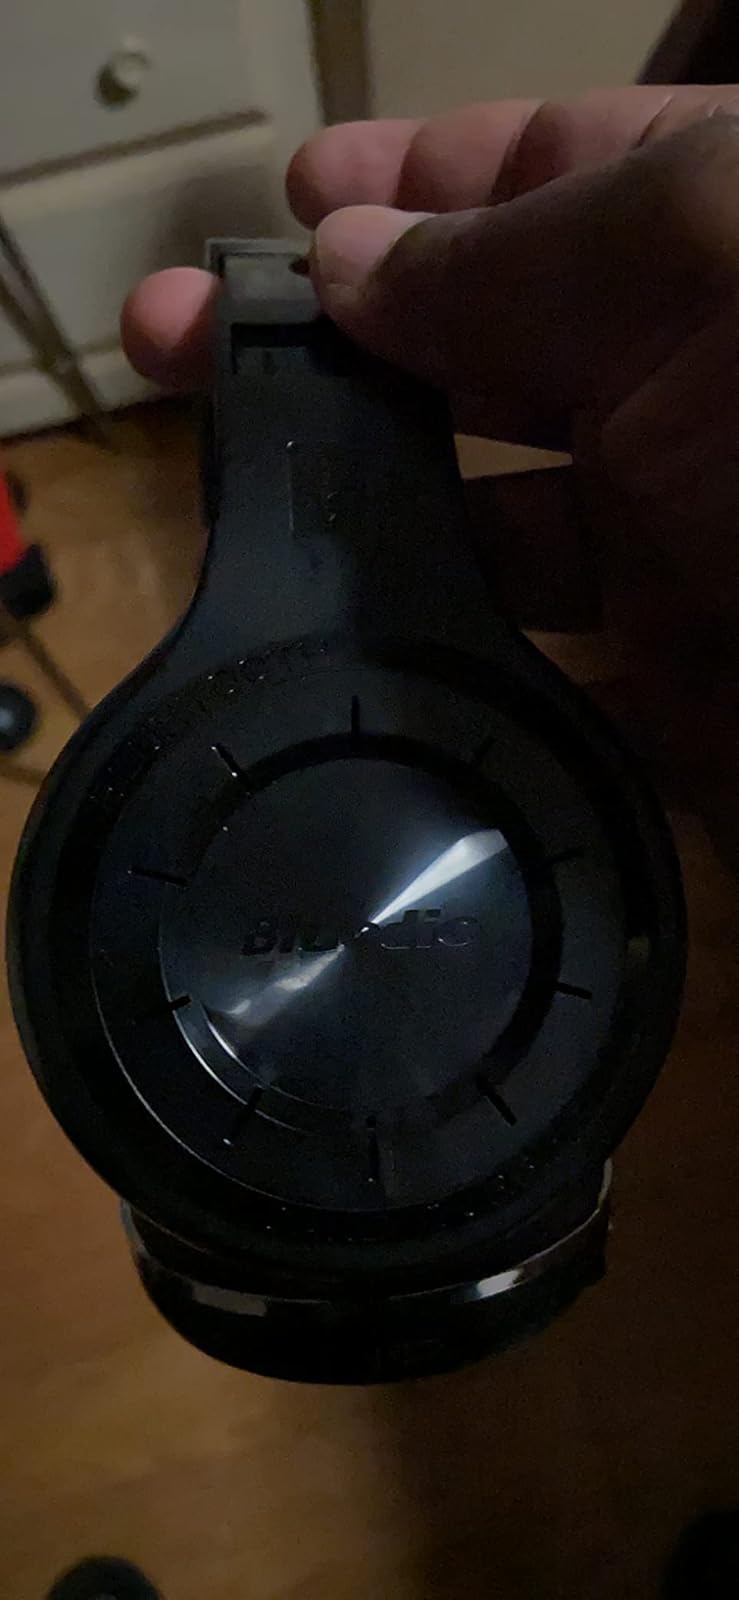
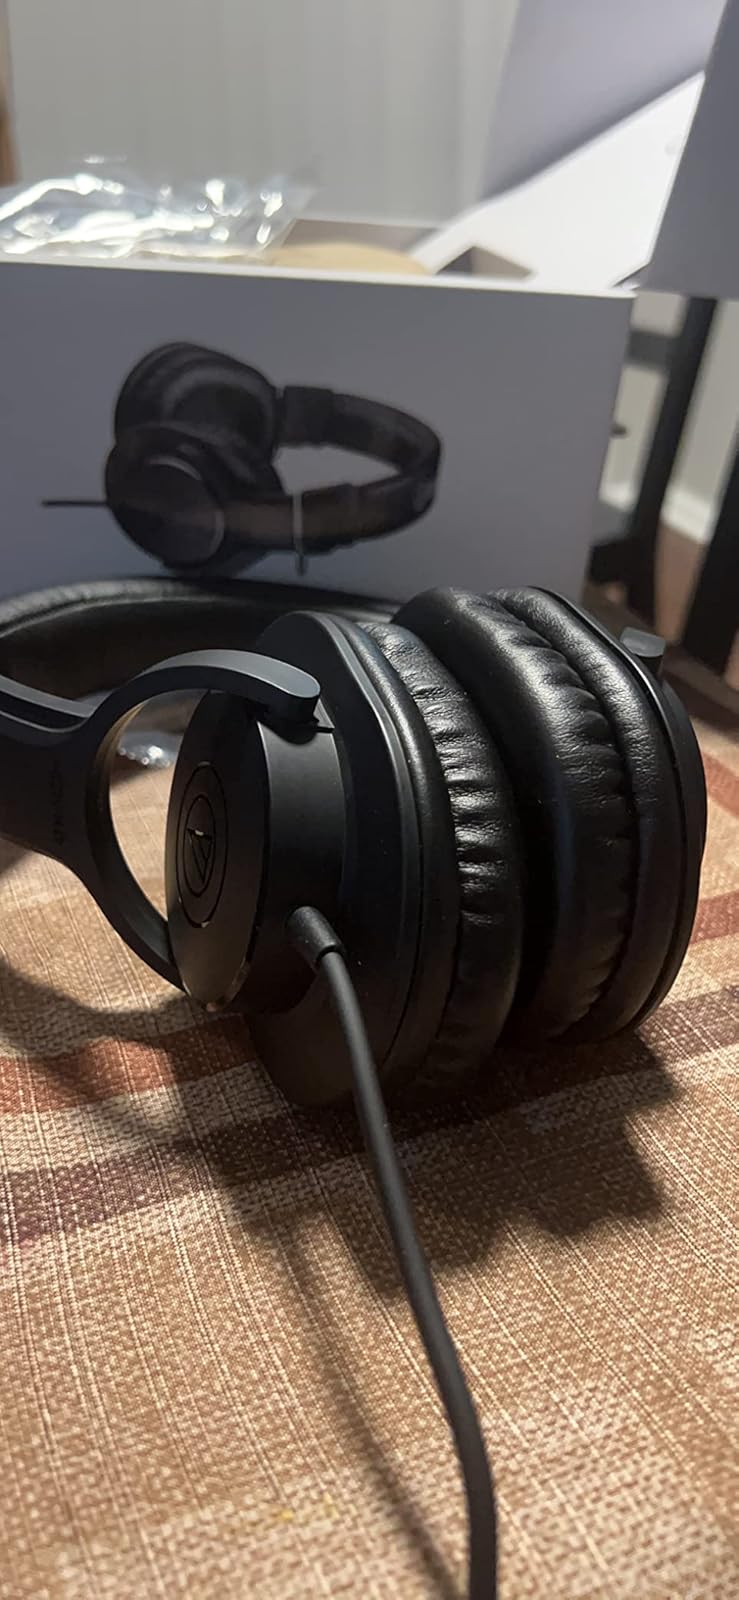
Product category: headphones
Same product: no